PGM-19 Jupiter

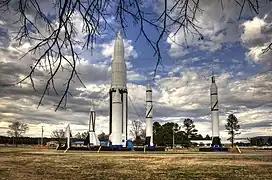

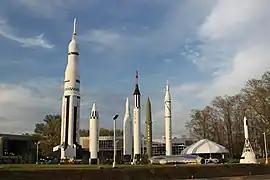

The Marshall Space Flight Center in Huntsville, Alabama displays a Jupiter missile in its Rocket Garden.